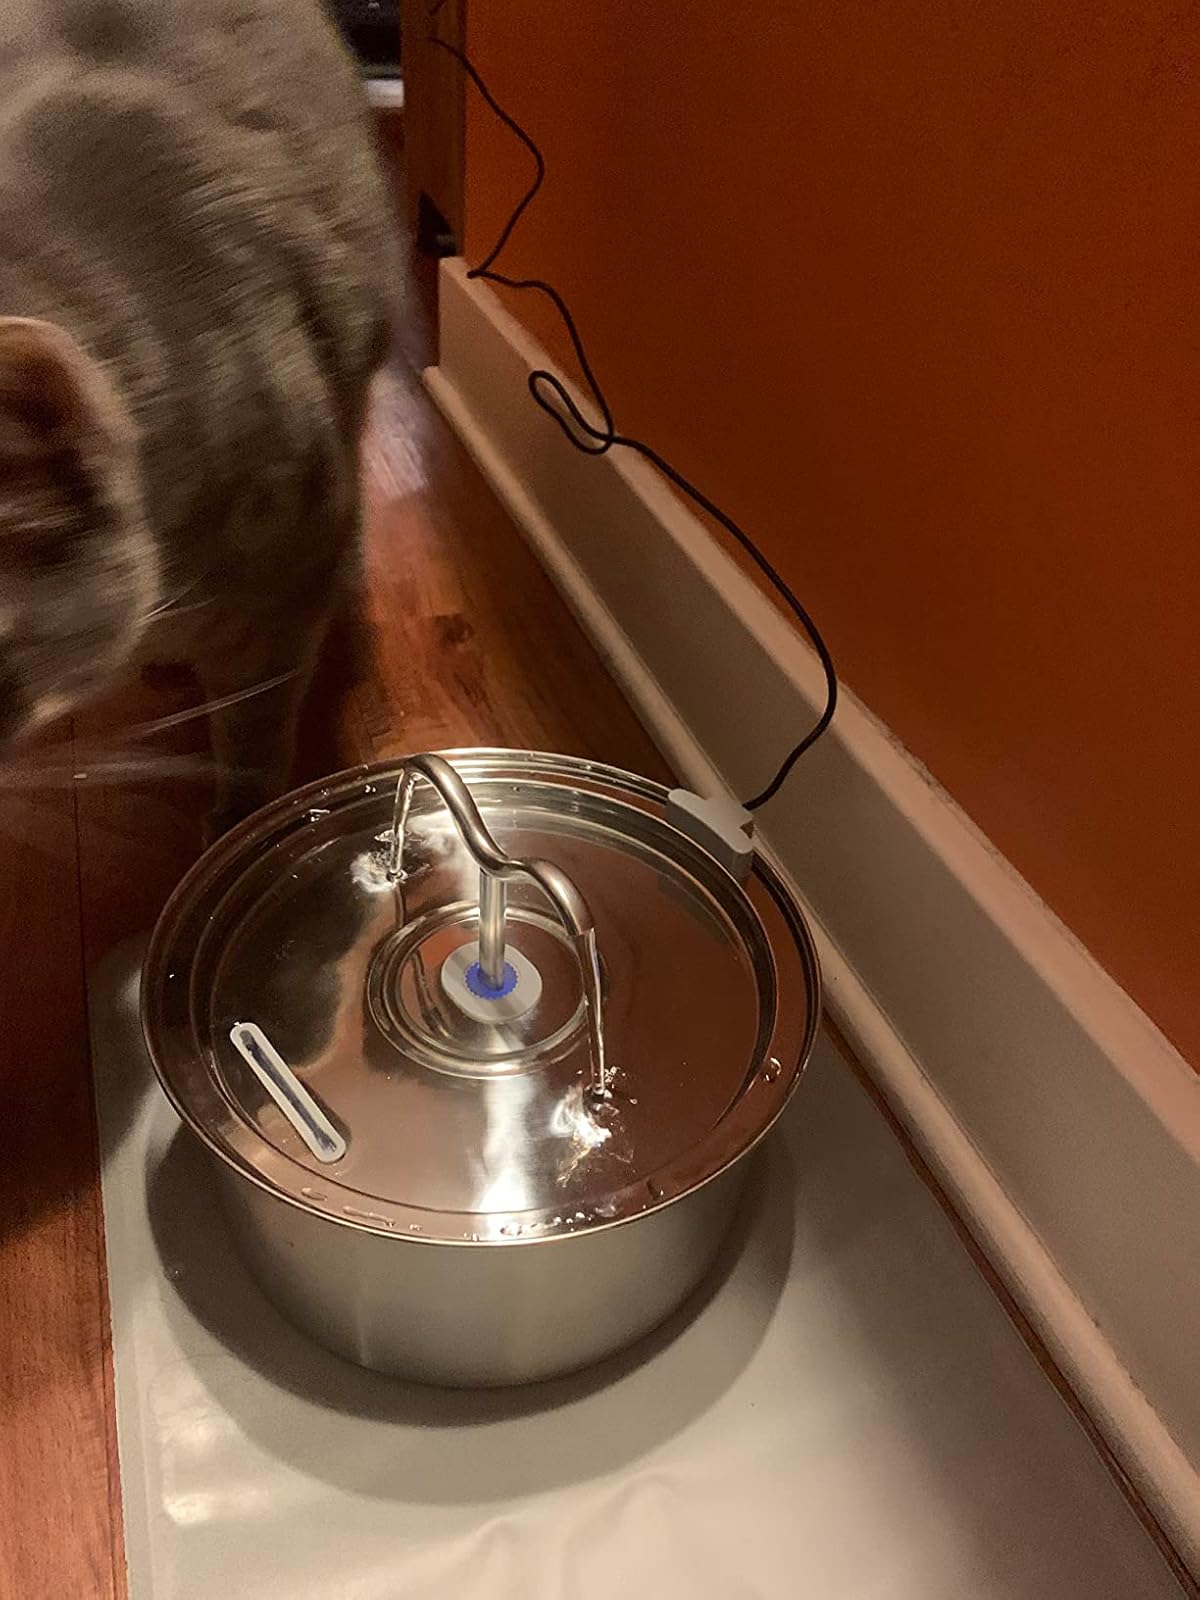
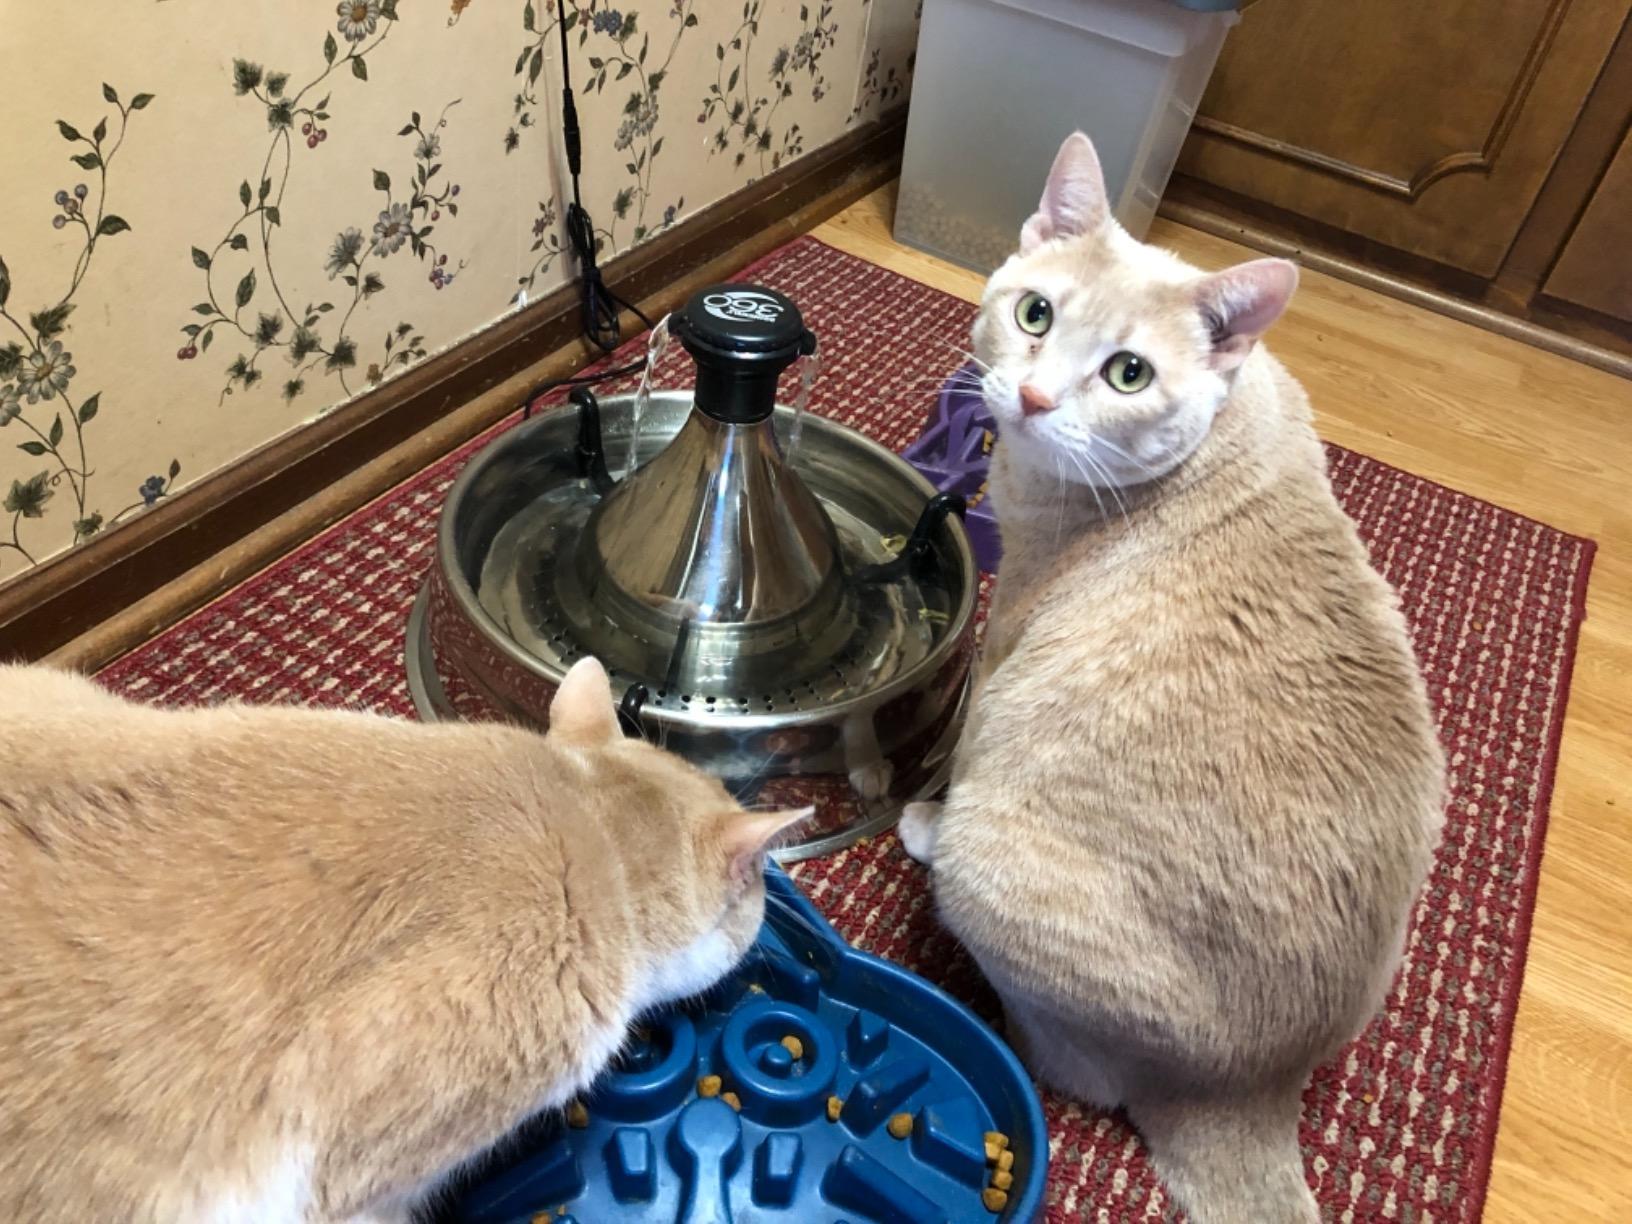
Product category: items_bowl
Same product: no